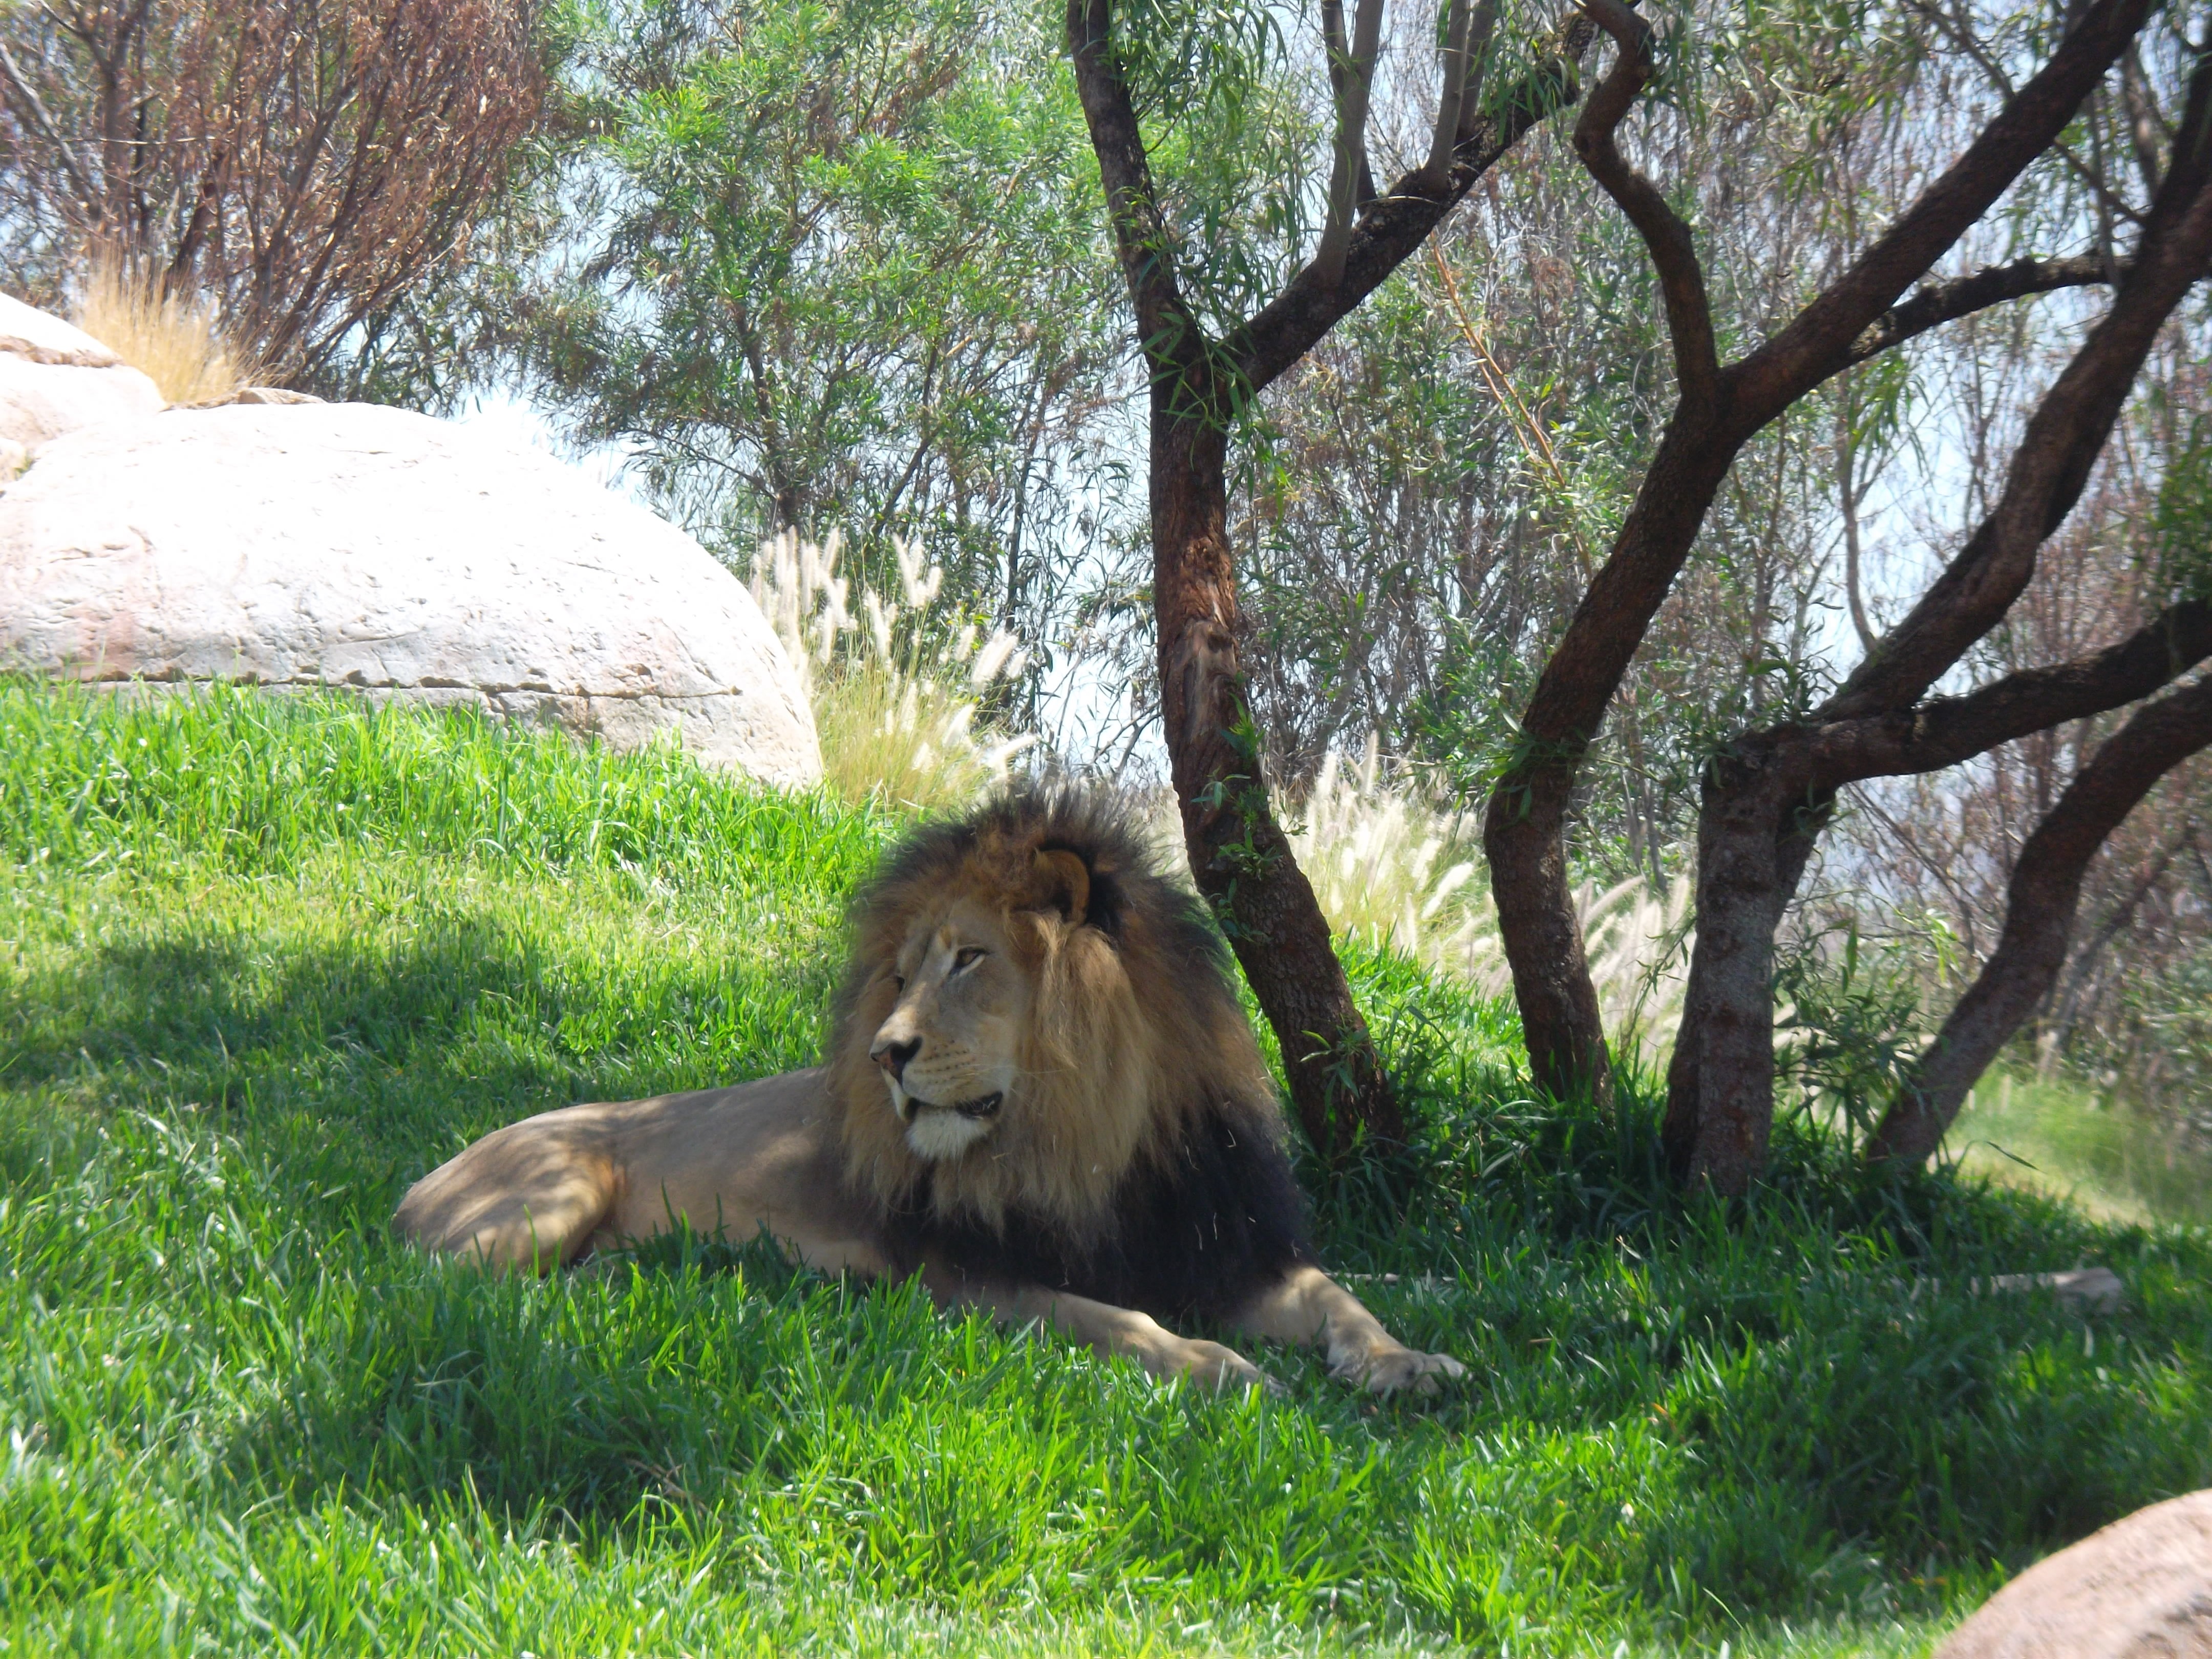
animal, wildlife, zoo, fur, jungle, feline, mammal, mane, predator, fauna, savanna, lion, majestic, roar, king, carnivore, safari, big cats, cat like mammal